Farlander

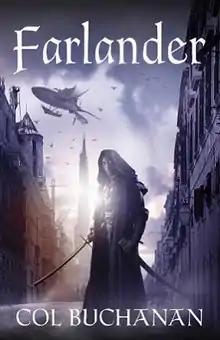
First edition

Farlander is the first book in the Heart of the World Series written by Col Buchanan.